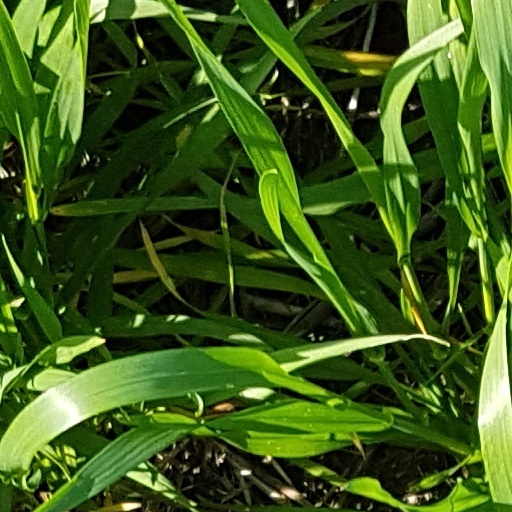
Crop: wheat